Ajay Devgn

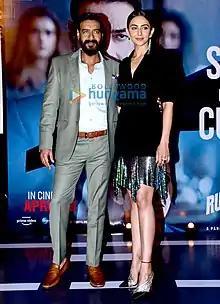
Ajay Devgn and Rakul Preet Singh at the second trailer launch of "Runway 34" in Delhi.

In 2016, Devgn was seen in his own production, "Shivaay", which released around Diwali 2016. "Shivaay" is an action drama movie. Shivaay opened to mixed reviews and grossed more than . In 2017, Devgn featured in director Milan Luthria's "Baadshaho" and Rohit Shetty's "Golmaal Again". While "Baadshaho" was a flop, the latter emerged a blockbuster collecting 100 crores in 4 days of its release and a lifetime collection of 205 crores at the Indian box office while making a hefty 310 crores at worldwide box office.